Vamps (band)

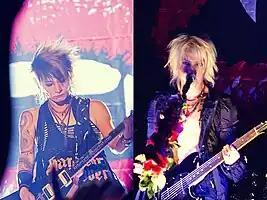
Vamps in New York City on October 9, 2010 From left: K.A.Z and Hyde

Vamps is a Japanese rock duo formed in 2008 by Hyde (vocalist, rhythm guitarist, lyricist and composer) and K.A.Z (lead guitarist, backing vocalist and composer). Only a year after their founding, Vamps performed its first international tour, ten dates in the United States, and in 2010 they went on their first world tour. Originally signed to Hyde's own record label Vamprose, every release the band has had to date has reached the top ten on the Oricon music chart. In 2013, the group changed labels to Universal Music Group's Delicious Deli Records and produced their worldwide debut release. After several tours and collaborations with Western acts, Vamps worked with outside producers and songwriters for the first time on the 2017 album "Underworld" before temporarily ceasing all activities at the end of that year.